Watchers (film)

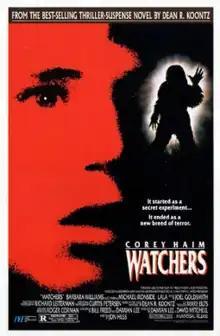

Watchers is a 1988 science fiction horror film directed by Jon Hess and starring Corey Haim, Michael Ironside, Barbara Williams, and Lala Sloatman. It is loosely based on the 1987 novel "Watchers" by Dean R. Koontz.